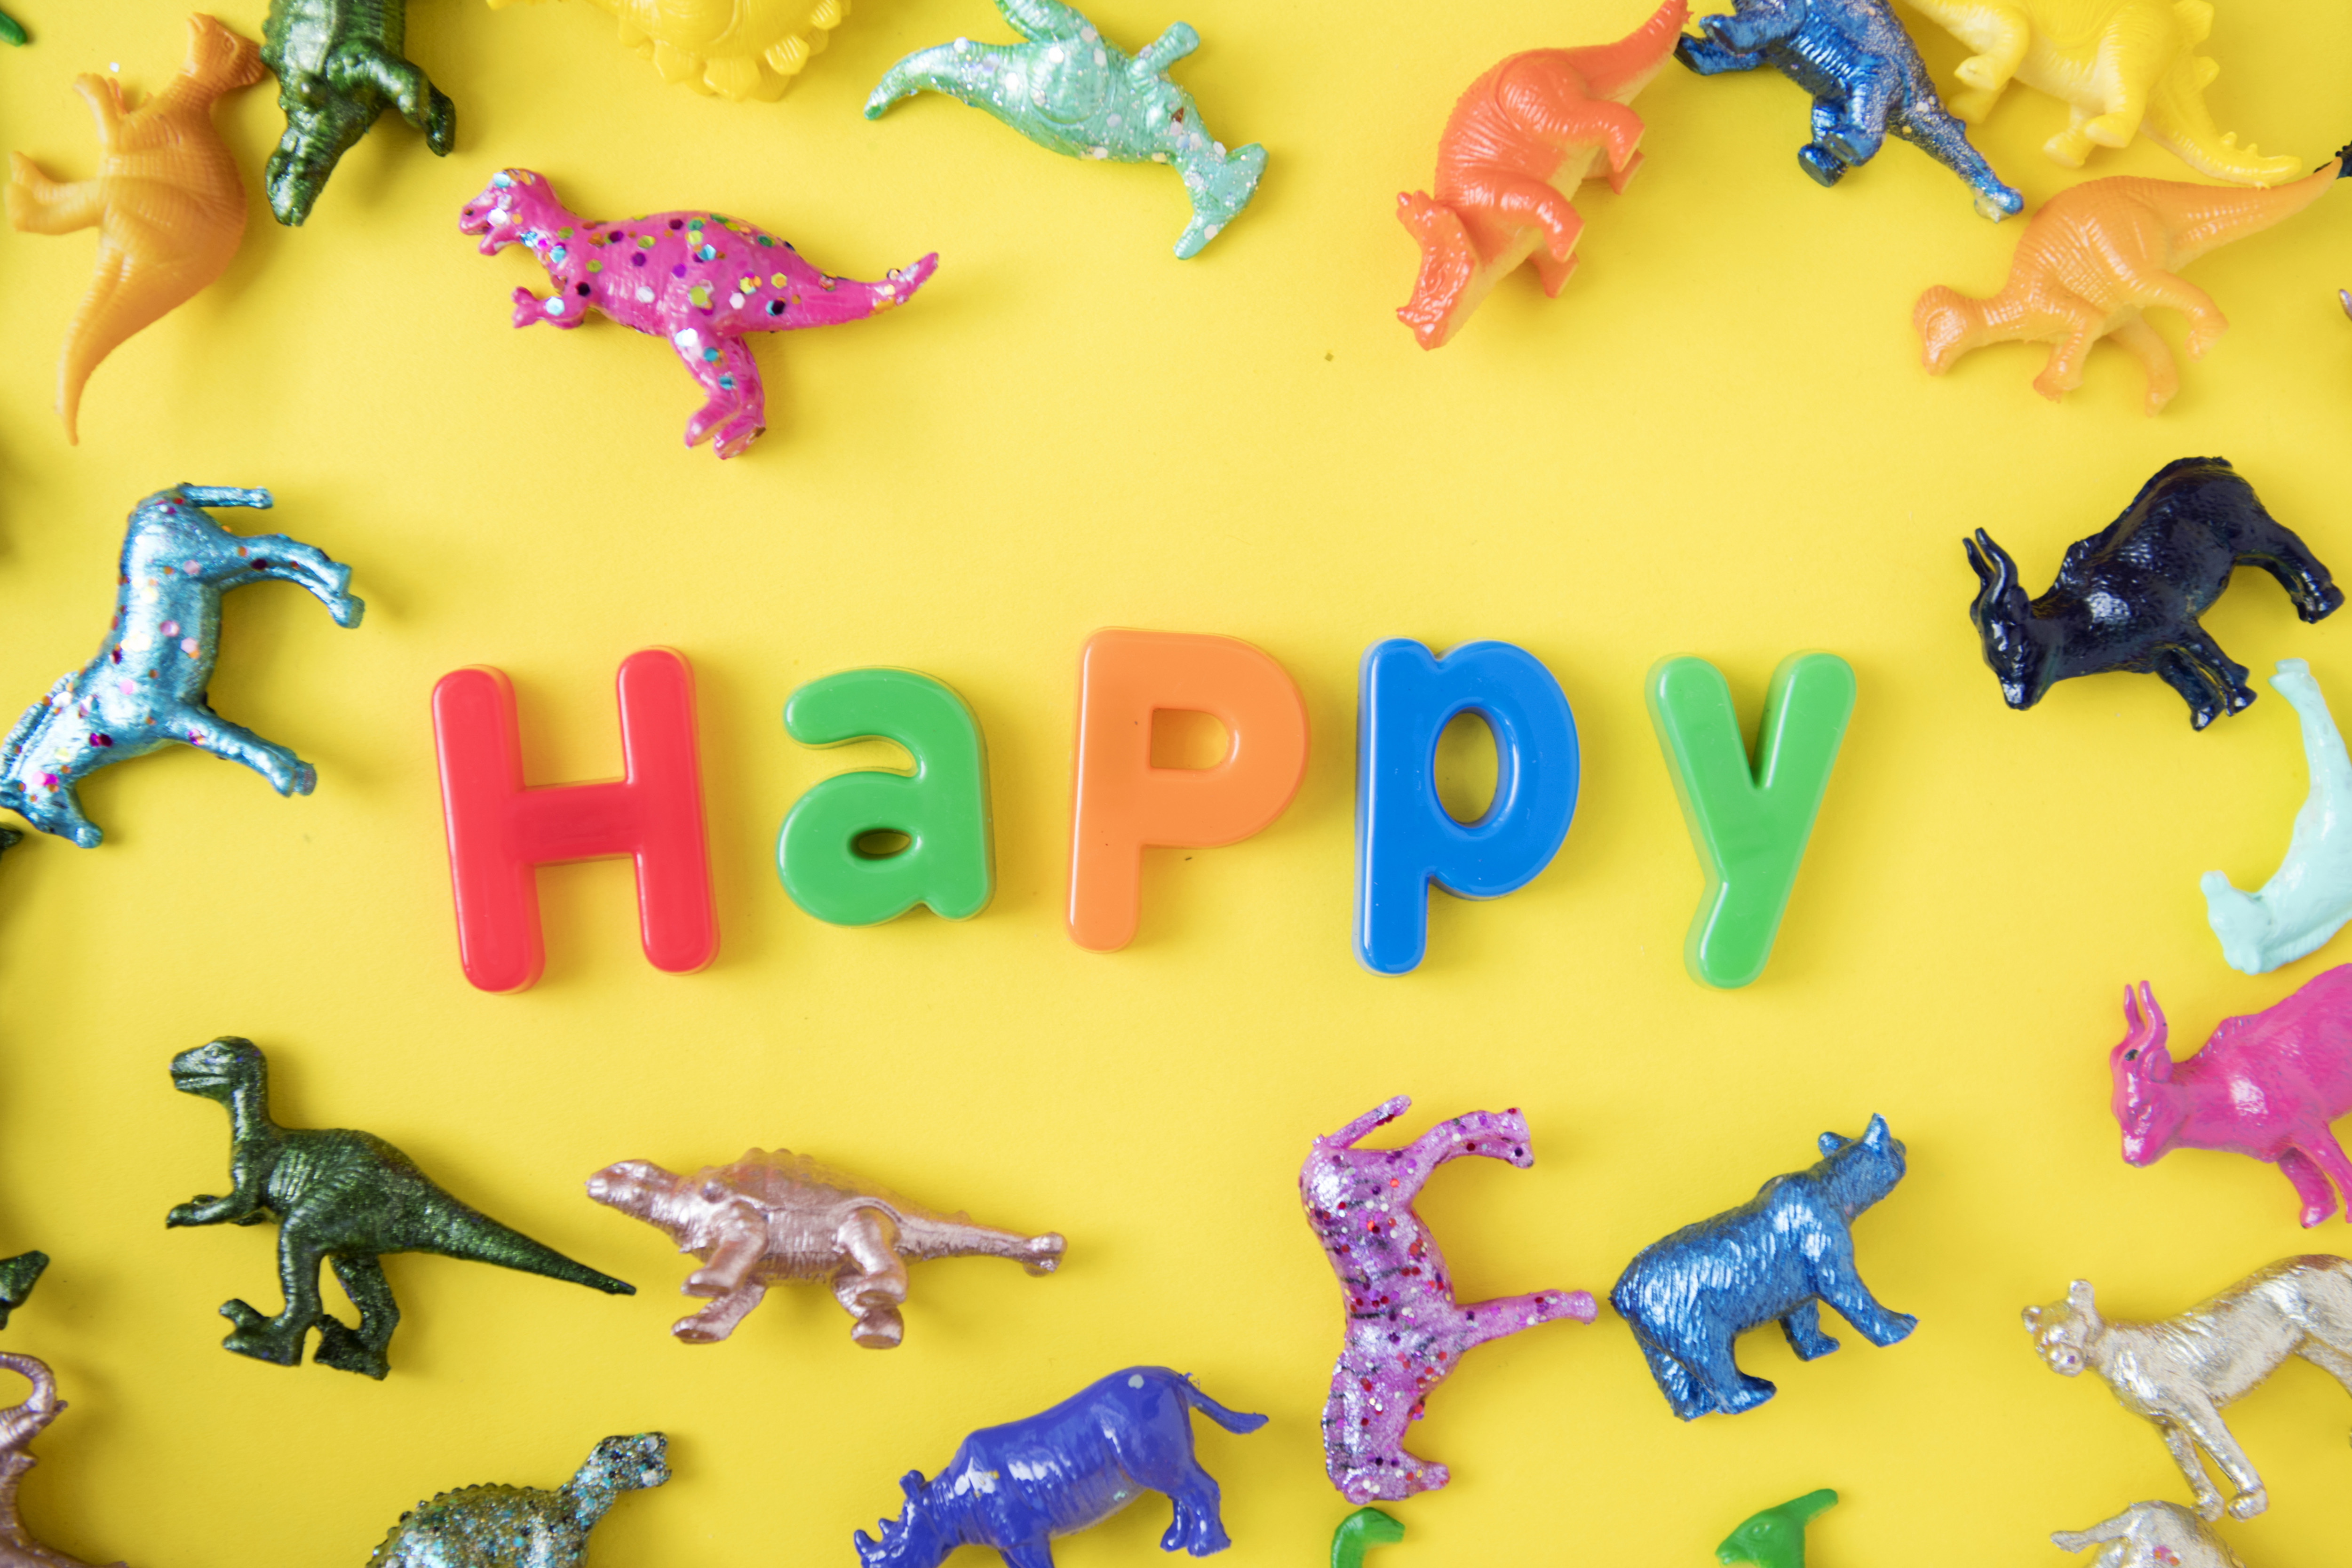
ancient, animal, animals, assorted, assortment, background, childhood, closeup, collection, color, colorful, dinosaur, diverse, elephant, entertainment, extinct, figure, figurine, fun, happiness, happy, hippo, hippopotamus, horse, isolated, jungle, jurassic, kids, lion, mammals, mixed, model, object, pattern, plastic, powerful, prehistoric, prehistorical, safari, texture, tiger, toy, various, wallpaper, word, yellow background, zoo, yellow, animal figure, font